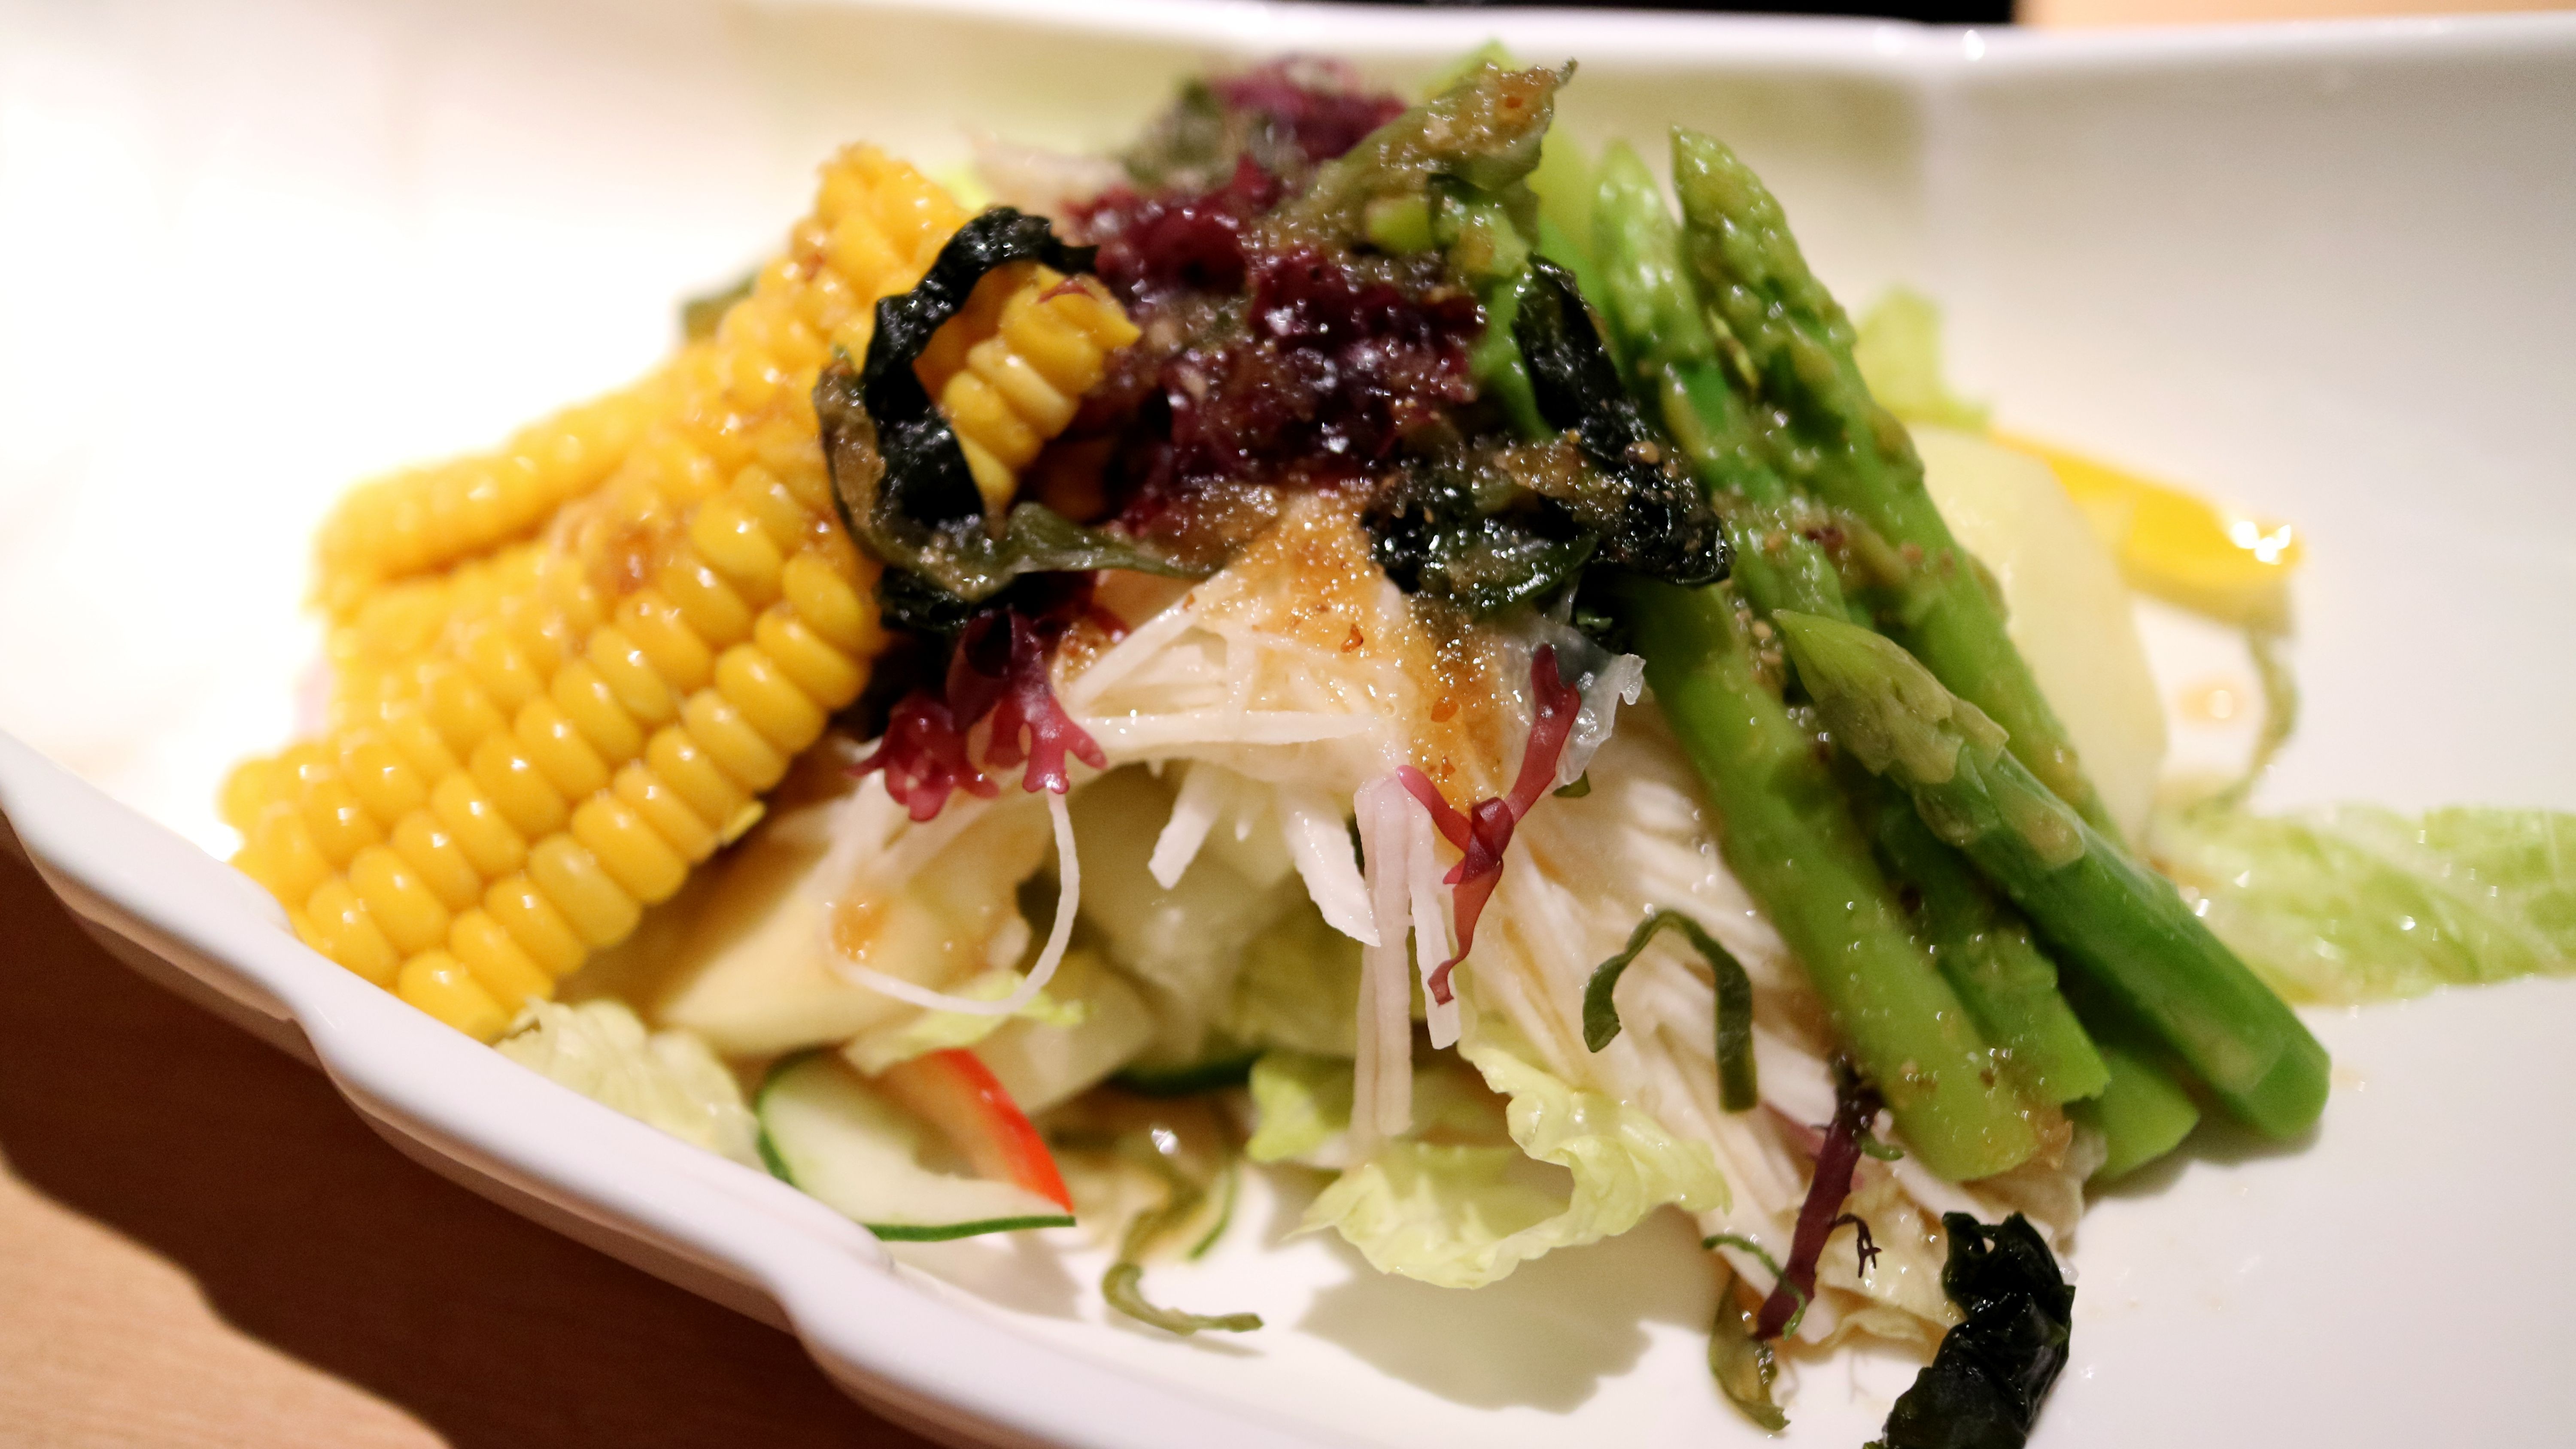
dish, meal, food, salad, produce, vegetable, corn, lunch, cuisine, lettuce, asian food, vegetarian food, asparagus, caesar salad